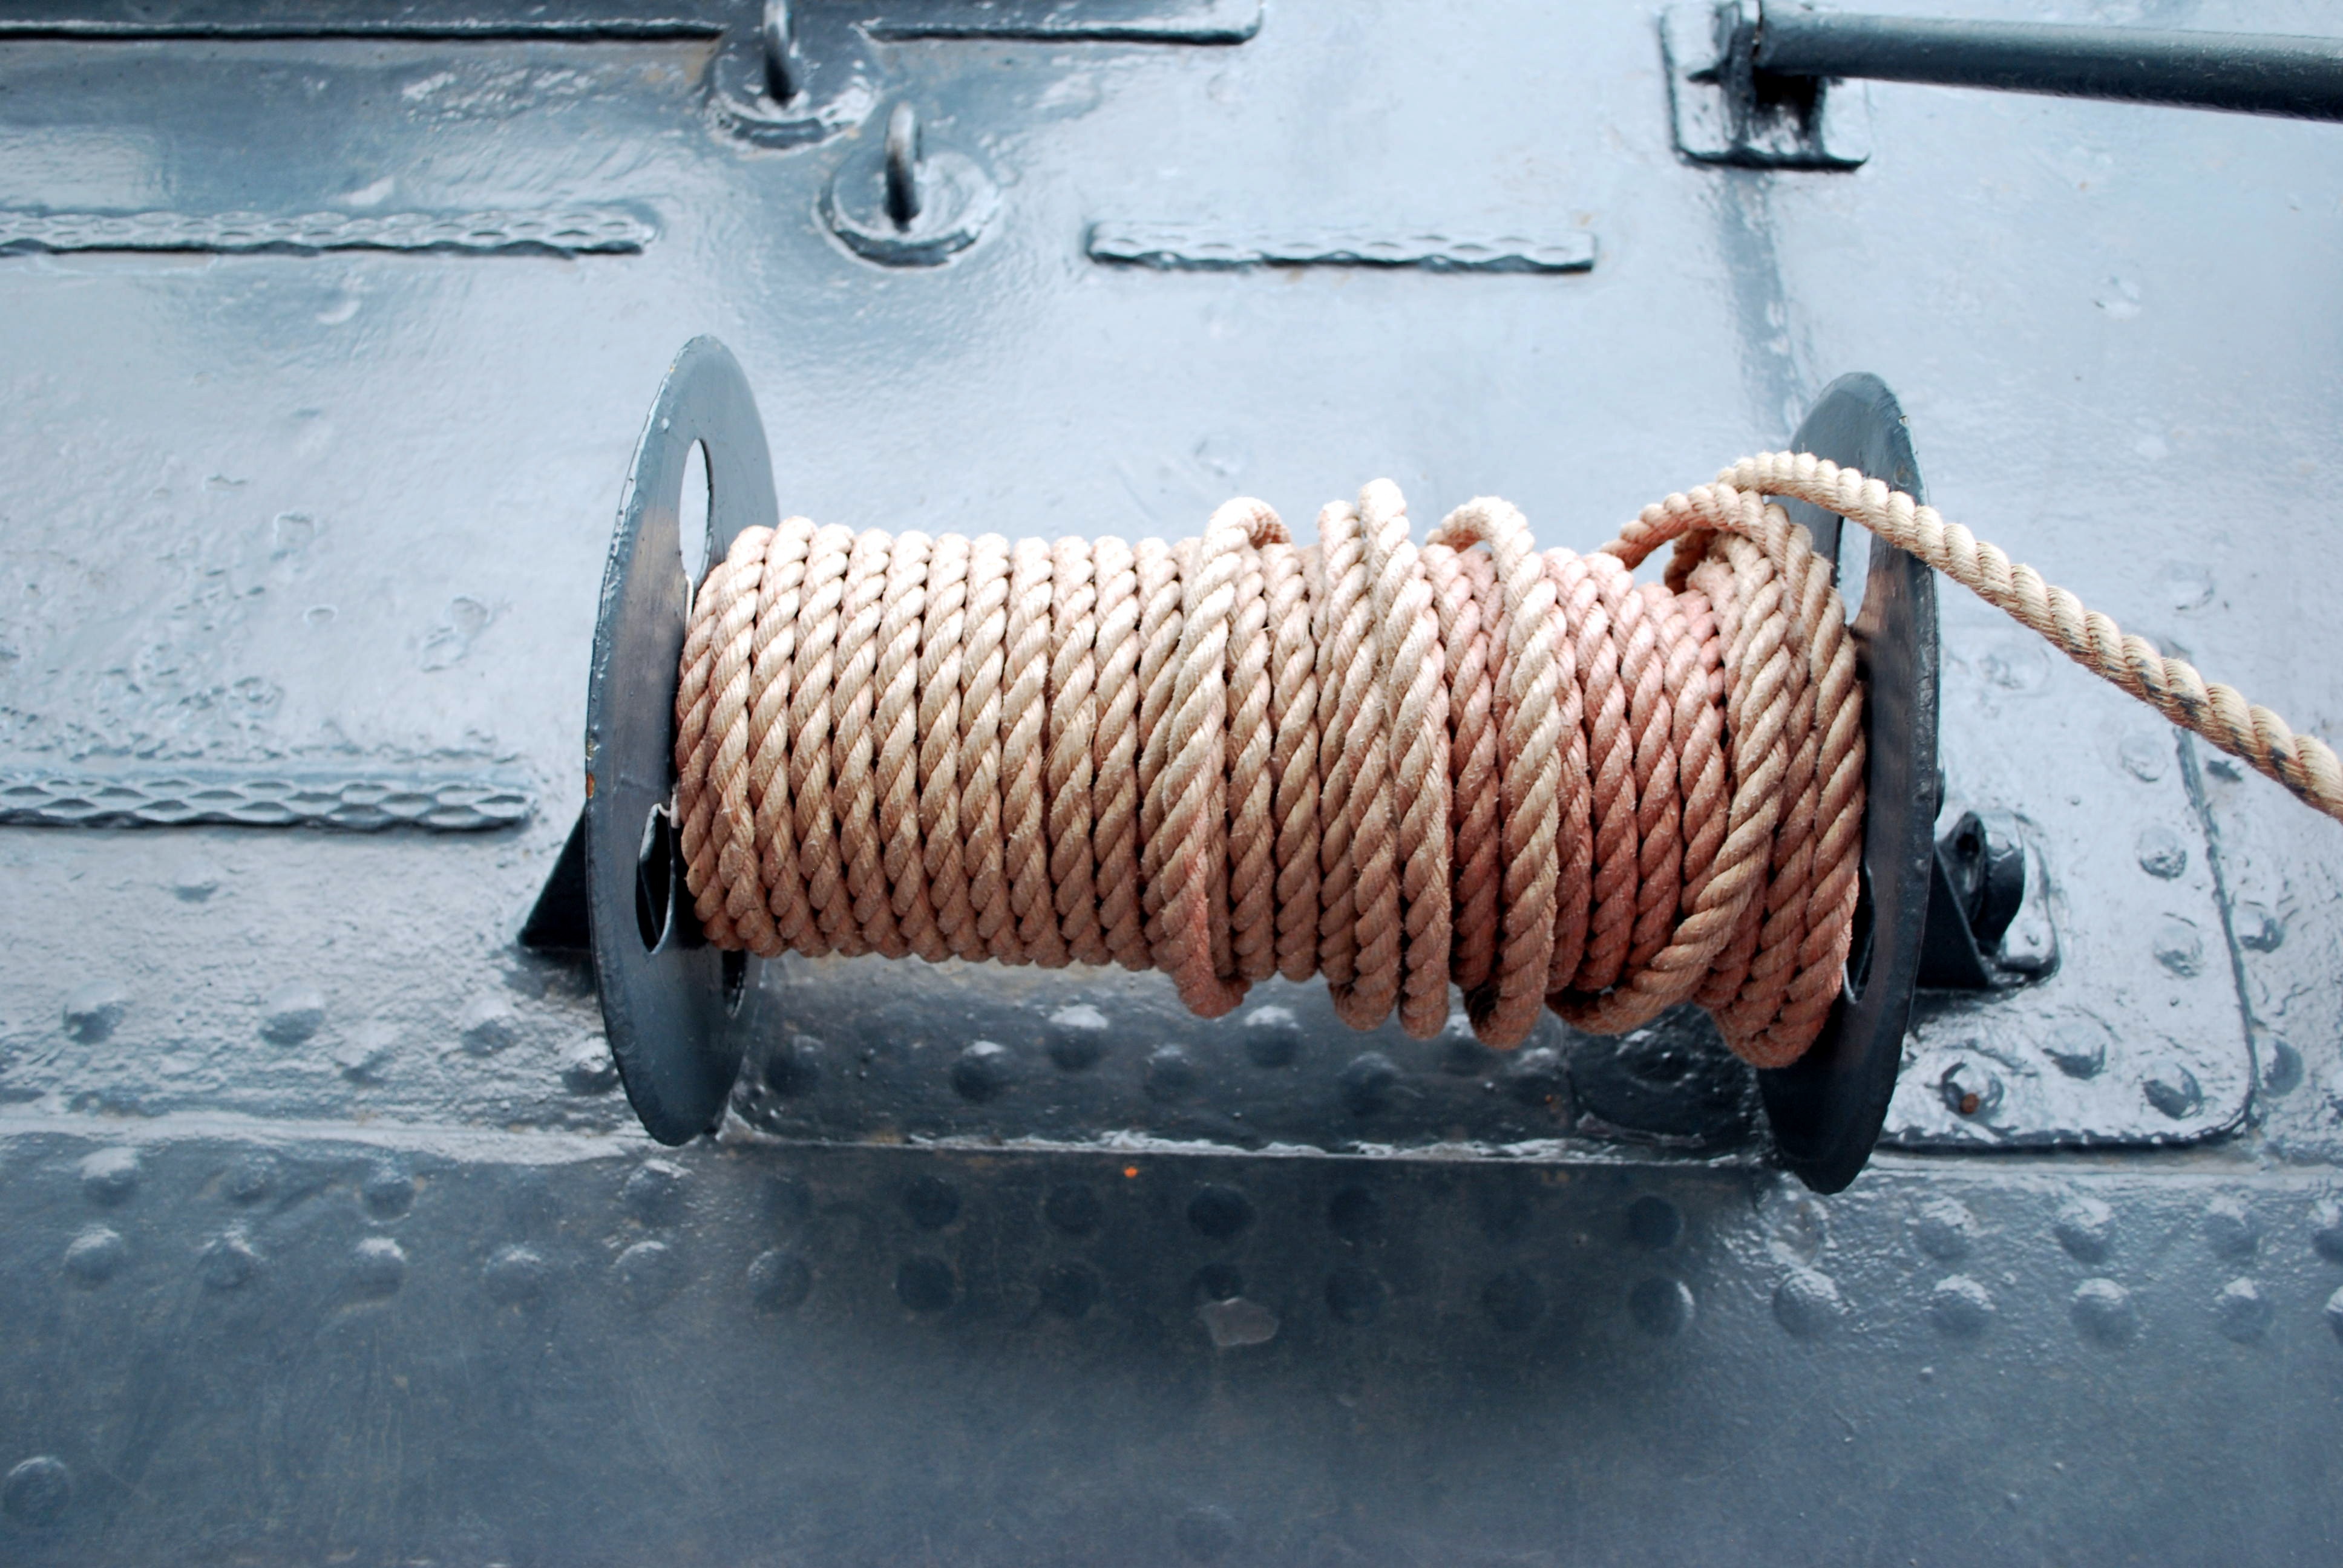
rope, ship, reel, bumper